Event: Nepal Earthquake
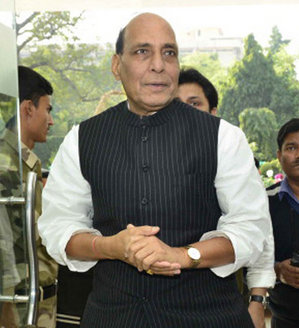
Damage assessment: no_damage